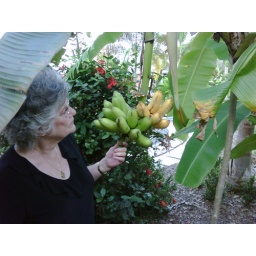
Growing outside the kitchen door in Puerto Rico